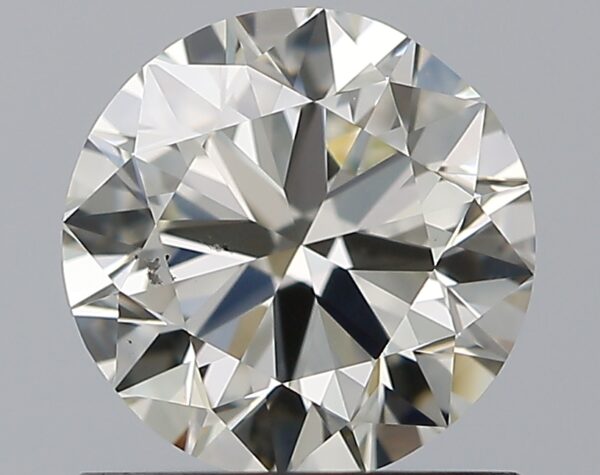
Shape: round
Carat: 1
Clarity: SI1
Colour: L
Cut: VG
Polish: EX
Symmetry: VG
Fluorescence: N
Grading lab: GIA
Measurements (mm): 6.22 x 6.31 x 3.92